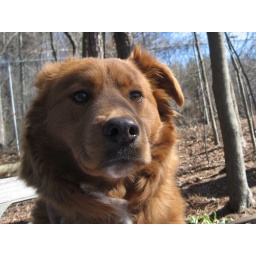
golden female retriever mix in kennel tba.